Vendlincourt railway station

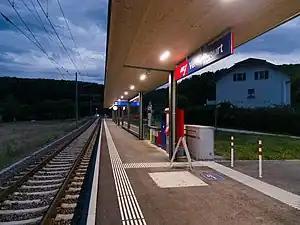
The new station platform in 2022

Vendlincourt railway station is a railway station in the municipality of Vendlincourt, in the Swiss canton of Jura. It is located on the standard gauge Porrentruy–Bonfol railway line of Chemins de fer du Jura.